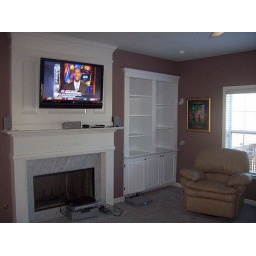
White built in book shelf 2